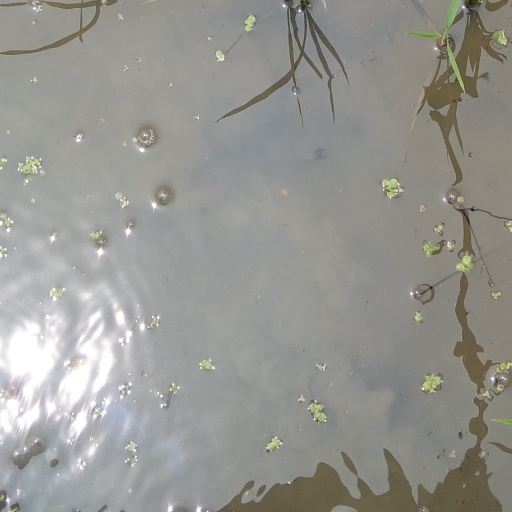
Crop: rice